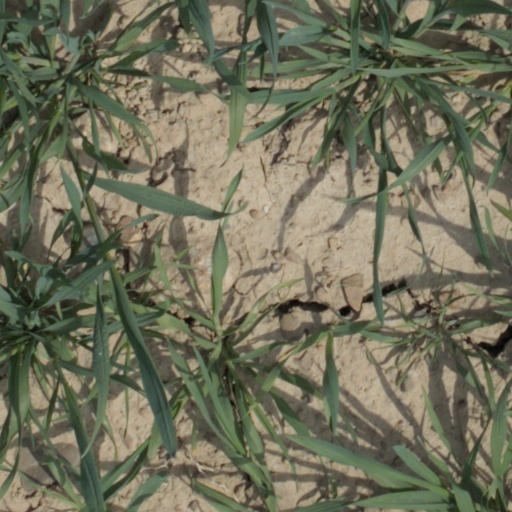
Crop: wheat